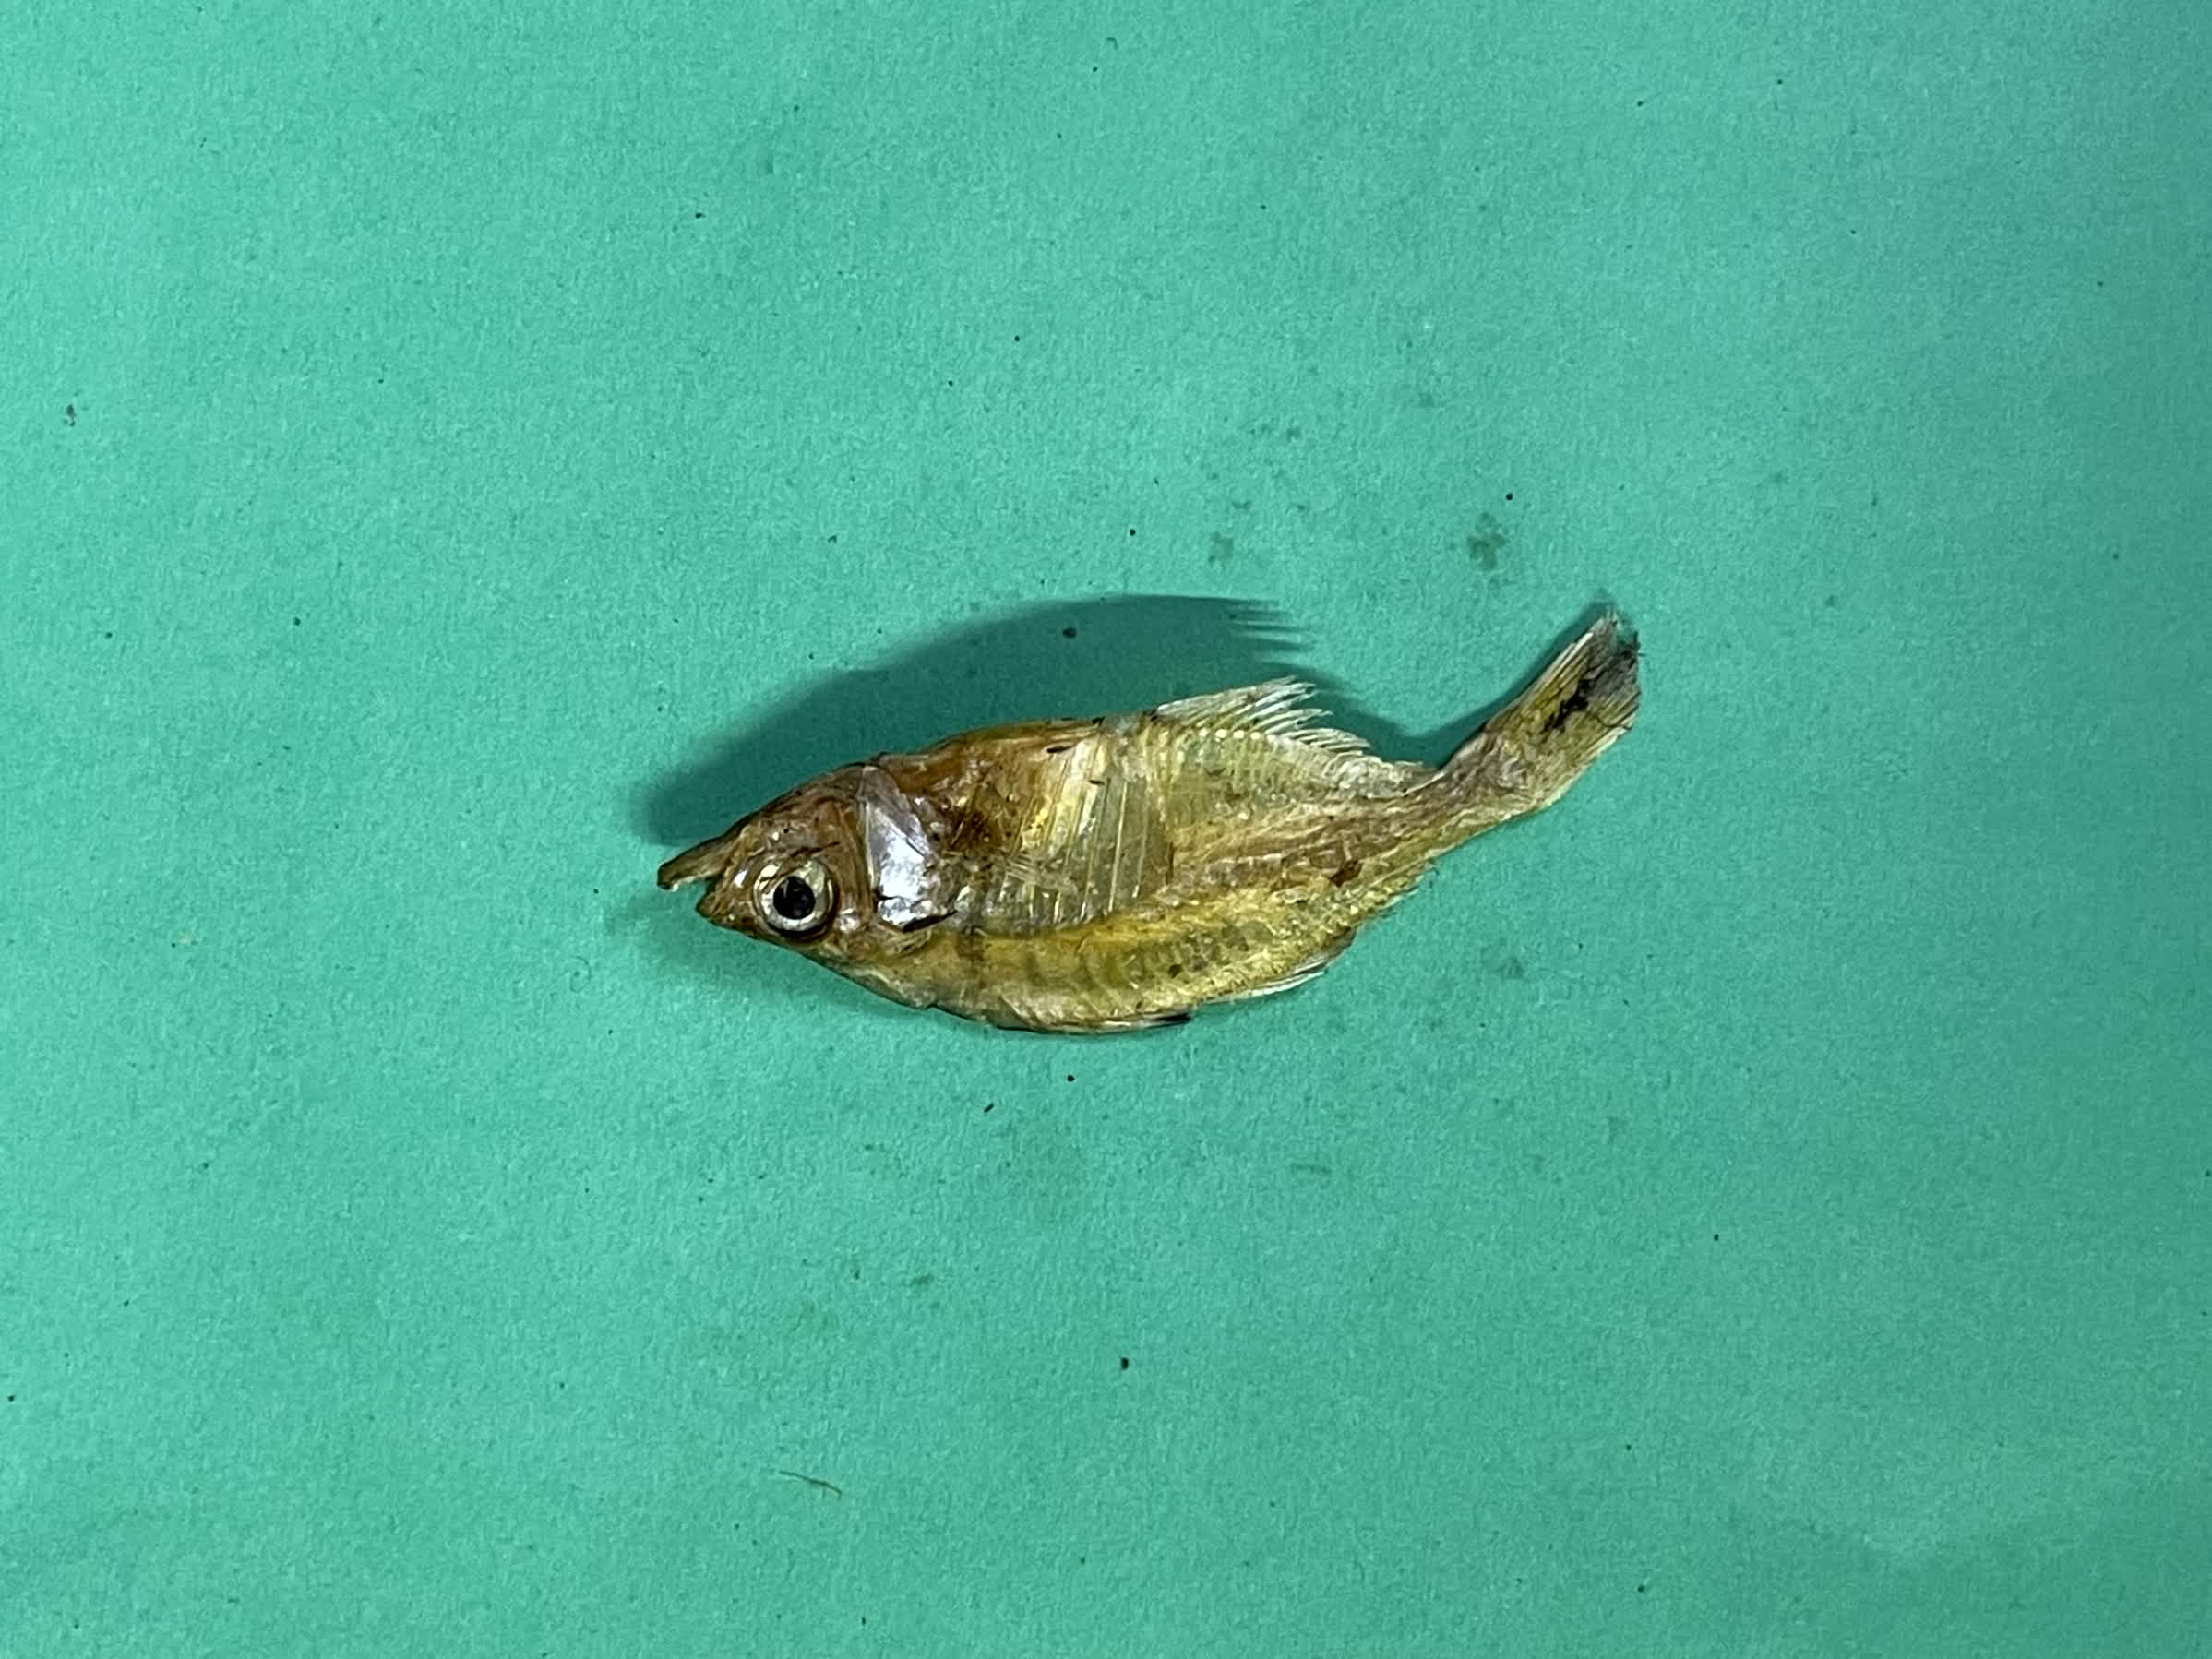
Species: Chanda